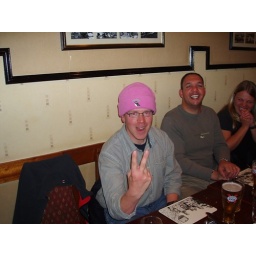
A girlie pink hat to go with the girlie heated waistcoat under his drysuit....